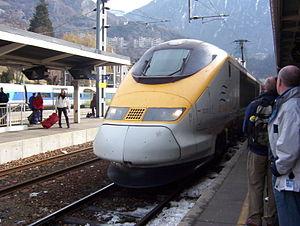
TGV Eurostar 3229/3230 (3230 en tête) pour Londres Waterloo le 1er mars 2003 arrivant en gare de Moûtiers en Savoie (service d'hiver).
La gare de Moûtiers - Salins - Brides-les-Bains est une gare ferroviaire française de la ligne de Saint-Pierre-d'Albigny à Bourg-Saint-Maurice, située sur le territoire de la commune de Moûtiers, à proximité de Salins-Fontaine et de Brides-les-Bains, dans le département de la Savoie, en région Auvergne-Rhône-Alpes.